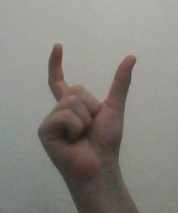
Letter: nun